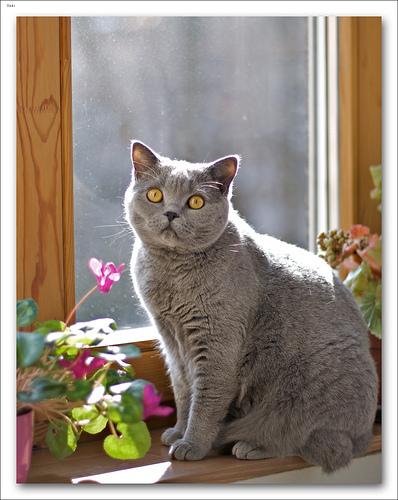
Breed: British Shorthair